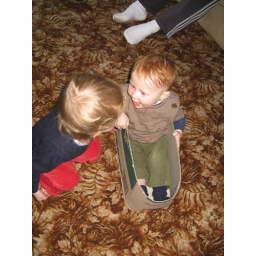
Hugo in the fish and chip box